Elizabeth Anderton

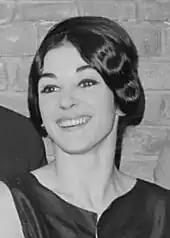
Anderton in Amsterdam in 1964

Elizabeth Anderton (born 28 May 1938) is a retired English ballet dancer and director. She danced with Sadler's Wells Opera Ballet and The Royal Ballet, and was later artistic director of the London Festival Ballet. She was awarded the Governors of The Royal Ballet Gold Medal in 2010.